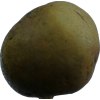
Label: pear